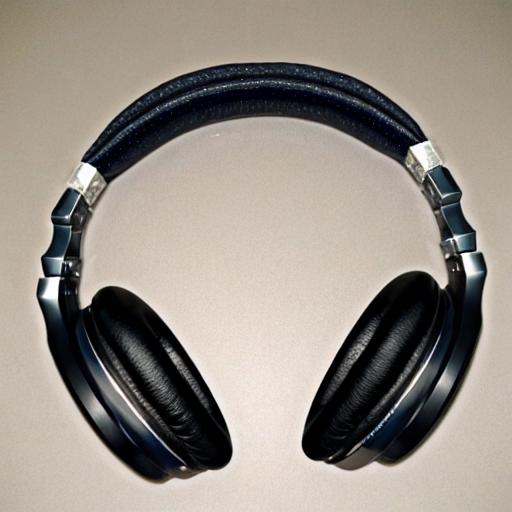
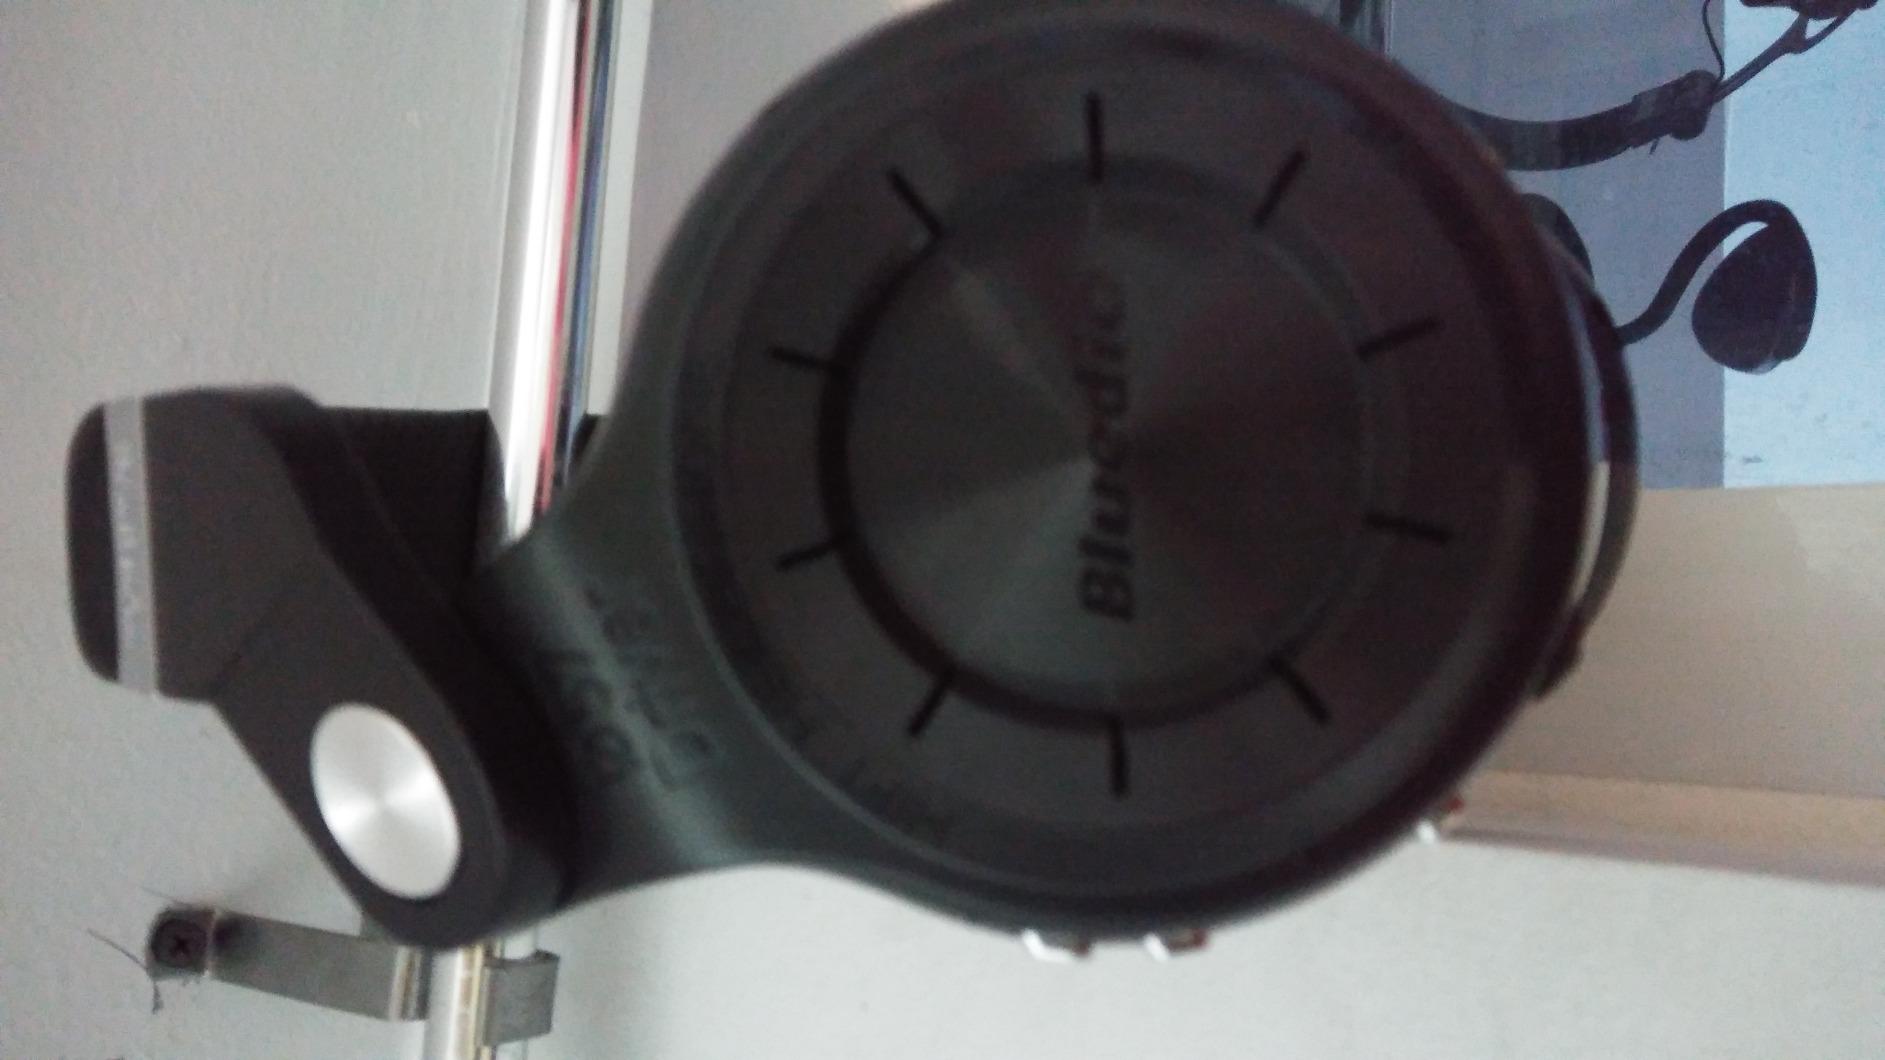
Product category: headphones
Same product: no